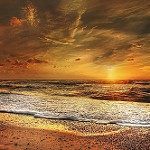
Label: sea